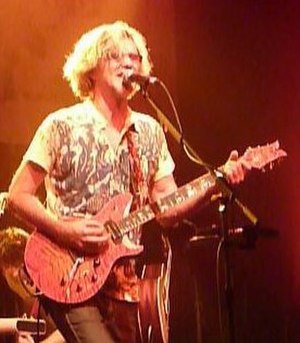
Roine Stolt
Roine Stolt er en svensk guitarist/vokalist bedst kendt som grundlægger for og leder af det progressive rock band The Flower Kings men også som individuel kunstner samt medlem af grupperne Transatlantic, The Tangent og 70'er gruppen Kaipa. Sidstnævnte blev gendannet i starten af det nye årtusinde.